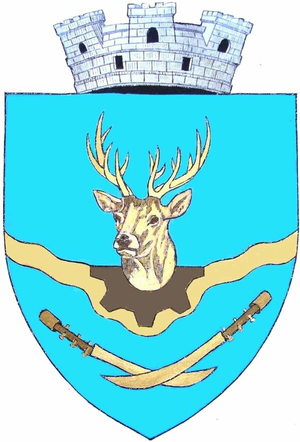
Cugir est une ville du județ d'Alba, en Roumanie. Sa population s'élevait à 20 119 habitants en 2011.